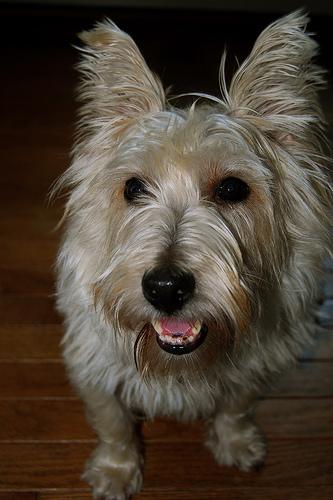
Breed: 211-n000009-cairn